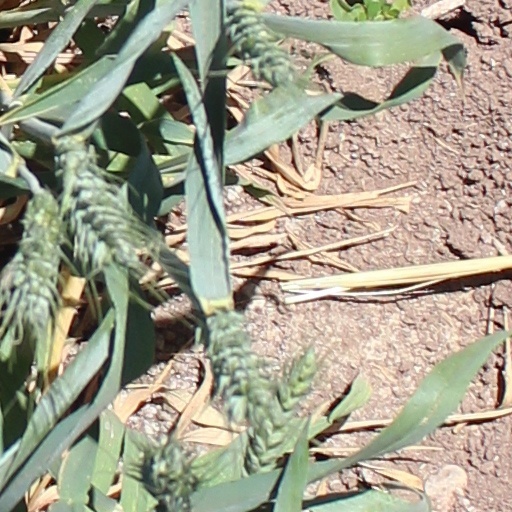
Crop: wheat